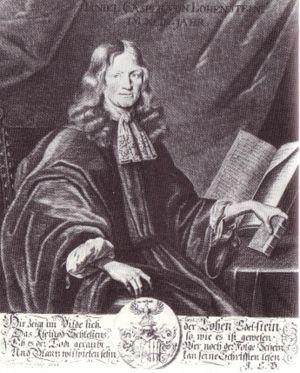
Daniel Caspar von Lohenstein est un juriste, diplomate et écrivain allemand. Figure marquante de la « seconde école silésienne », il est notamment l'auteur de pièces de théâtre où l'influence du classicisme français se fait sentir et d'un roman inachevé d'environ trois mille pages, Grossmüthiger Feldherr Arminius, dont le titre français est Le Magnanime Condottiere Arminius.